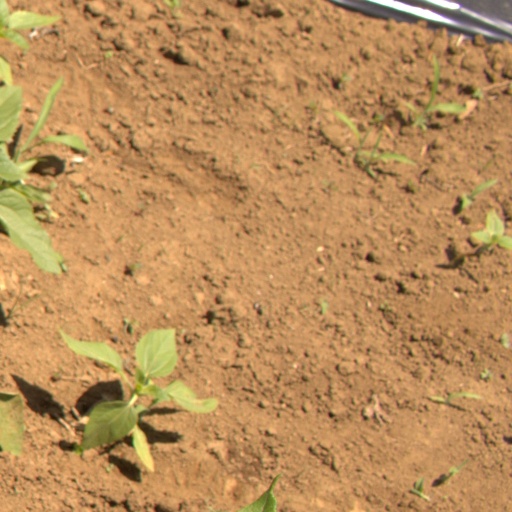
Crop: Jerusalem artichoke